Fernando Fader

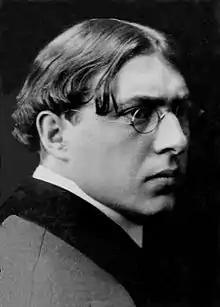
Fernando Fader in the 1910s

Fernando Fader (11 April 1882 – 25 February 1935) was a French-born Argentine painter of the Post-Impressionist school.